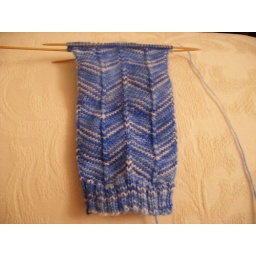
in knitting goddess 4 ply sock wool, colour way white cloud